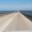
Label: road